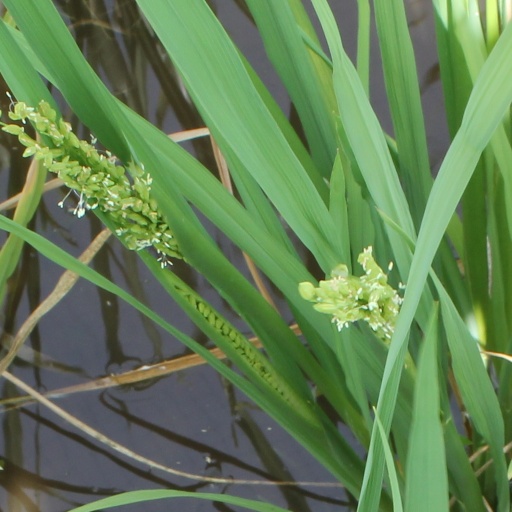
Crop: rice